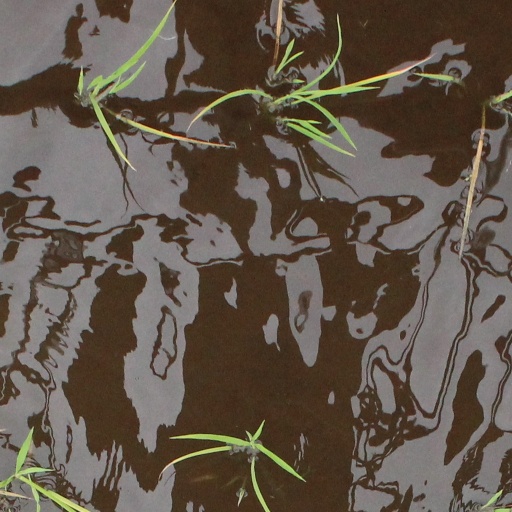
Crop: rice